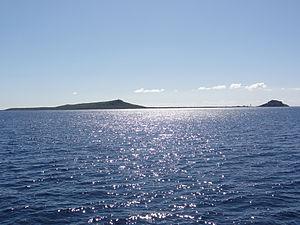
Caja de Muertos est une petite île inhabitée située à 8 kl au sud de la côte sud de Porto Rico, faisant face à la municipalité de Ponce dont elle fait partie administrativement comme les îles de Cardona, Ratones, Morrillito, Gatas, Isla del Frío et Isla de Jueyes.